Card Sharks (video game)

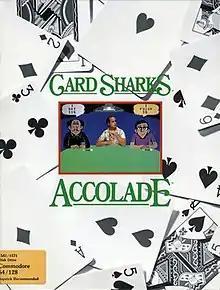

Card Sharks is a 1988 game for the Commodore 64 developed and published by Accolade. It was designed by Mike Lorezen.